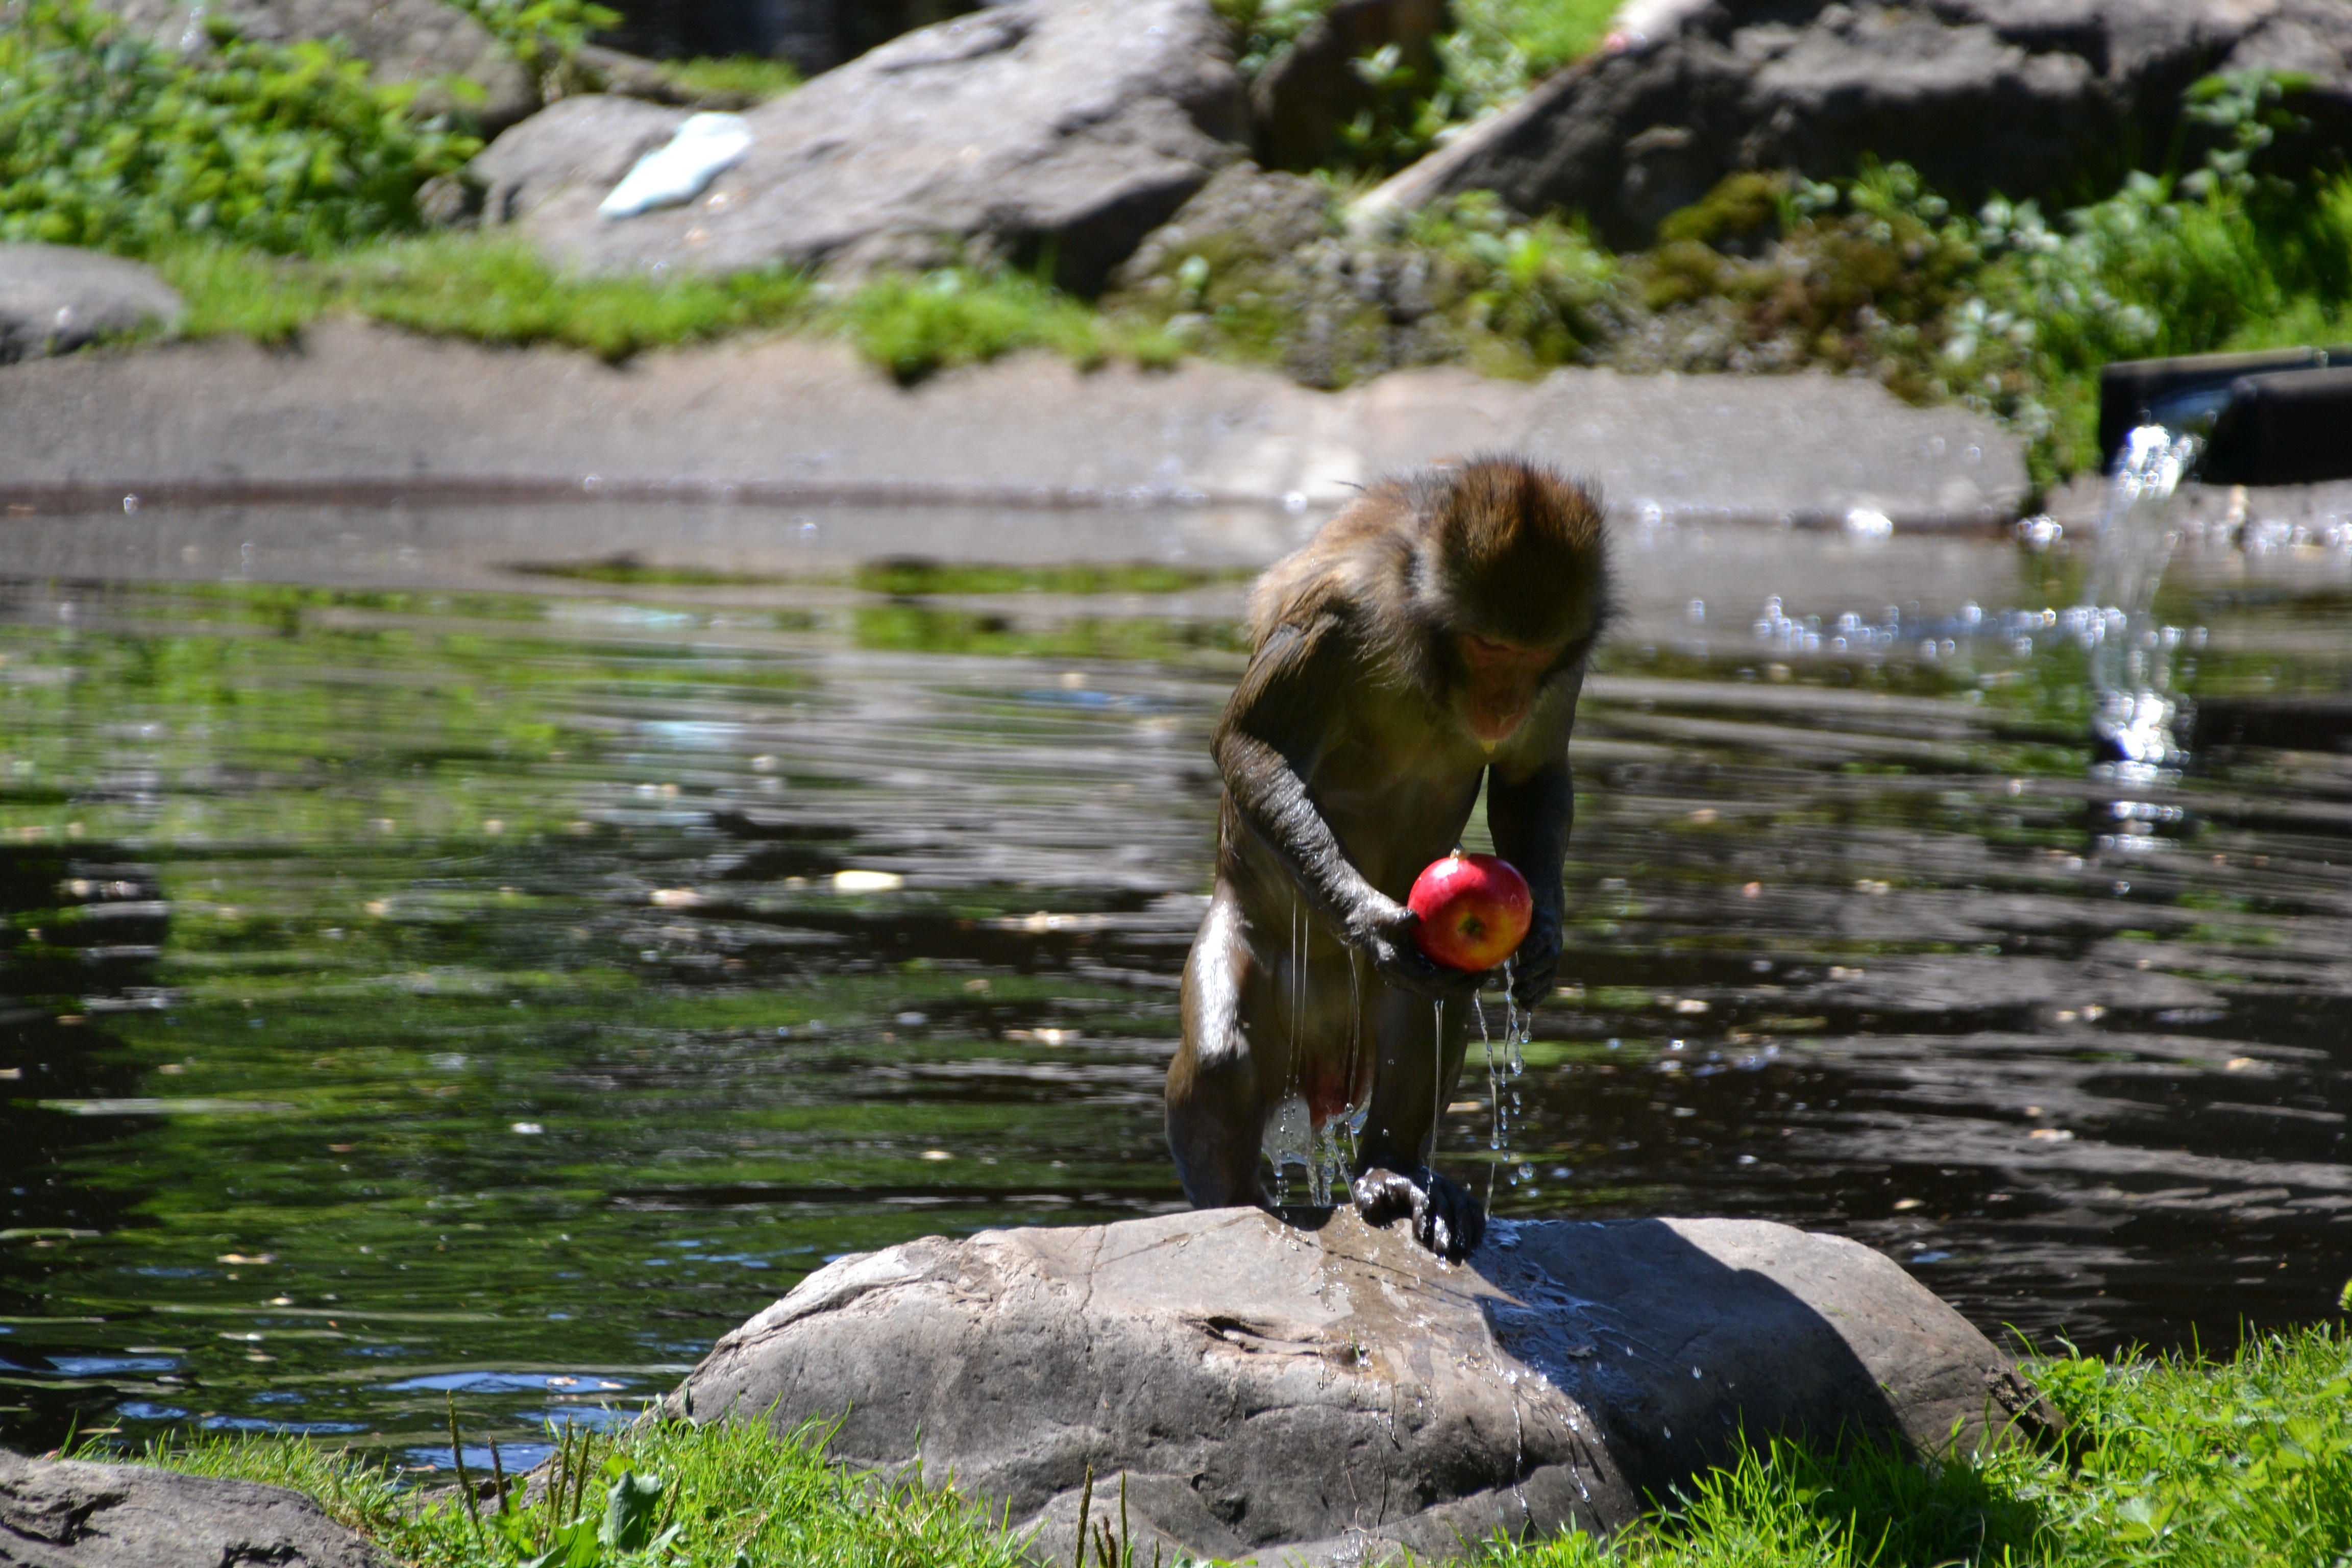
apple, water, nature, wet, river, pond, wildlife, stream, zoo, breakfast, monkey, fauna, drip, duck, water bird, makake